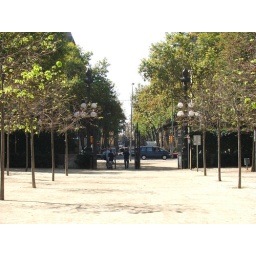
The main green space in Barcelona. Full of art, exotic plants/fl. The main green space in Barcelona. Full of art, exotic plants and flowers.